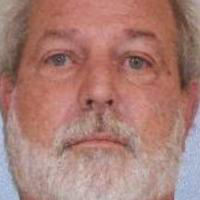
Age group: age 56-65